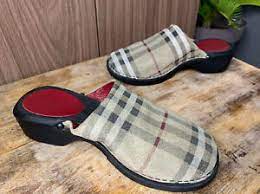
Label: Clog